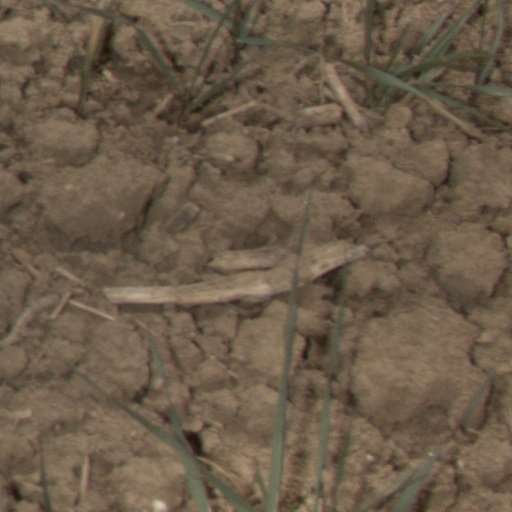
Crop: wheat